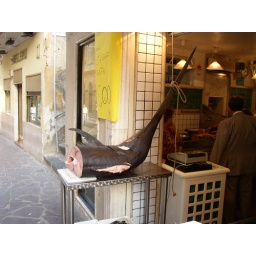
swordfish for sale (by the slice, apparently) at a fish market in agrigento.